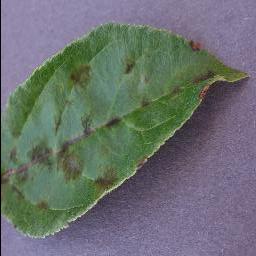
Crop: apple
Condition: scab